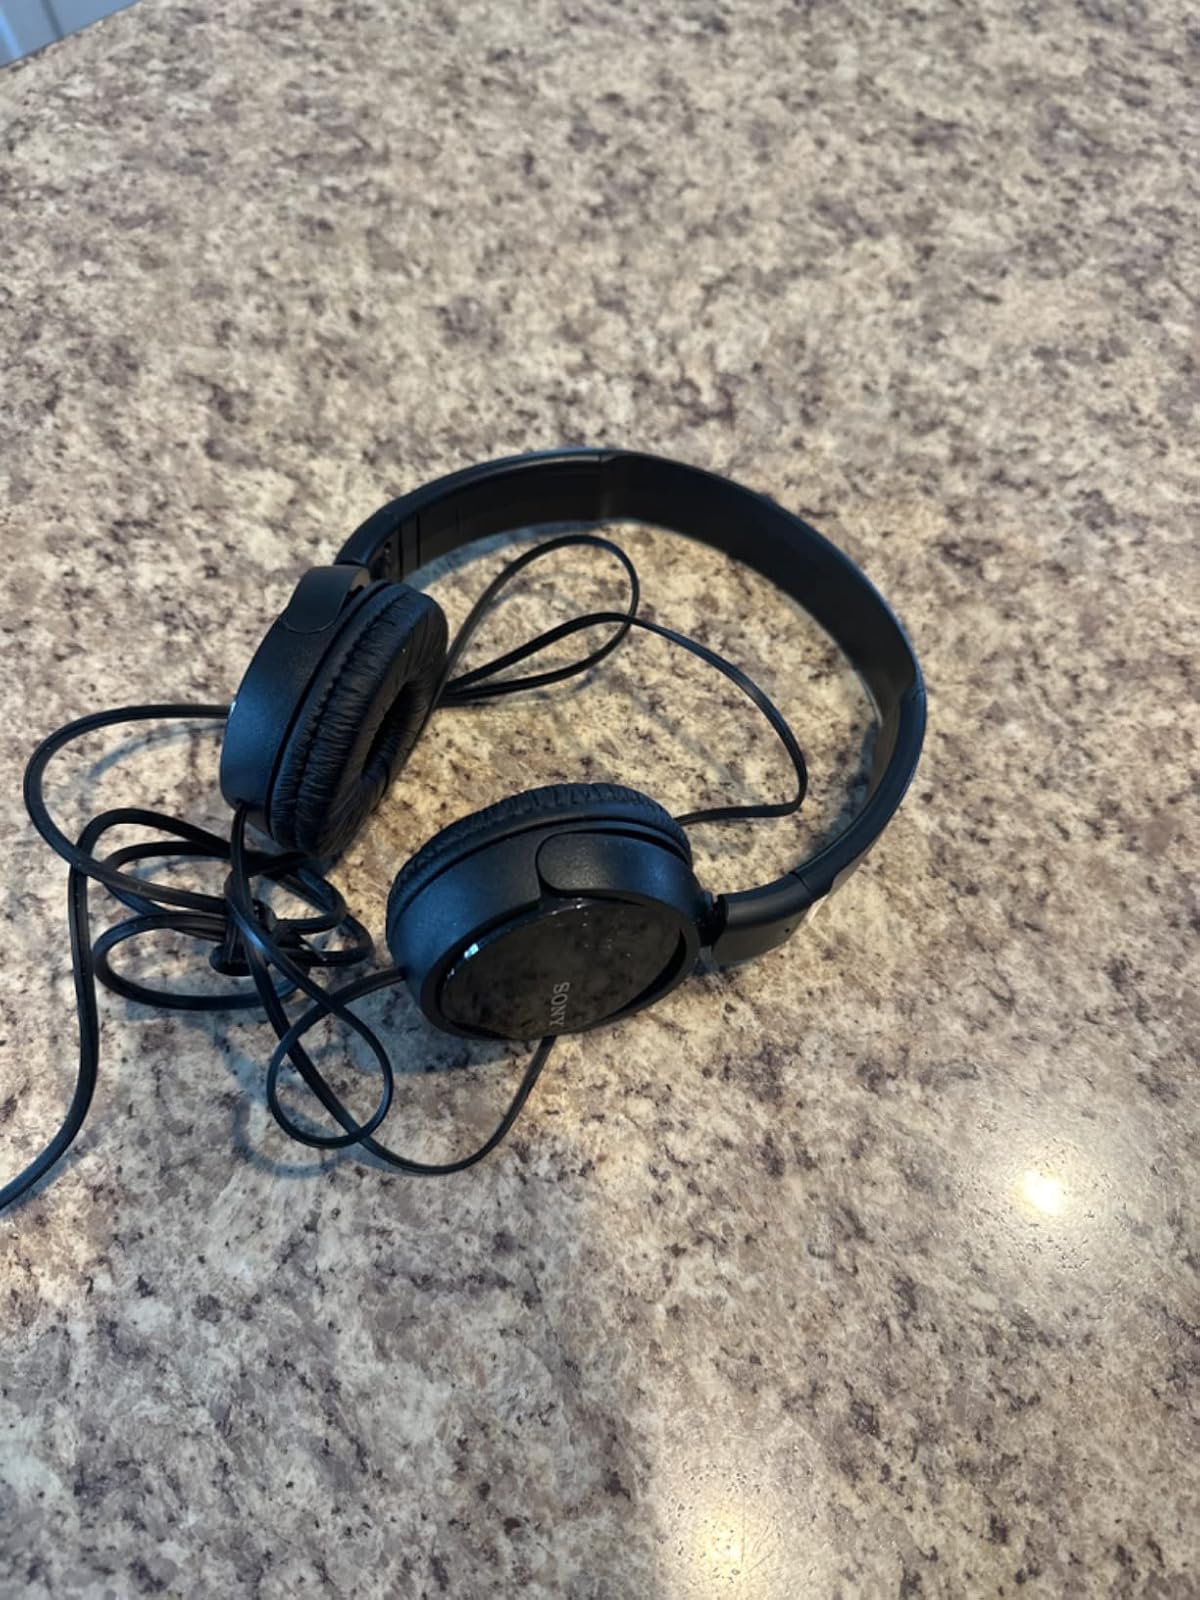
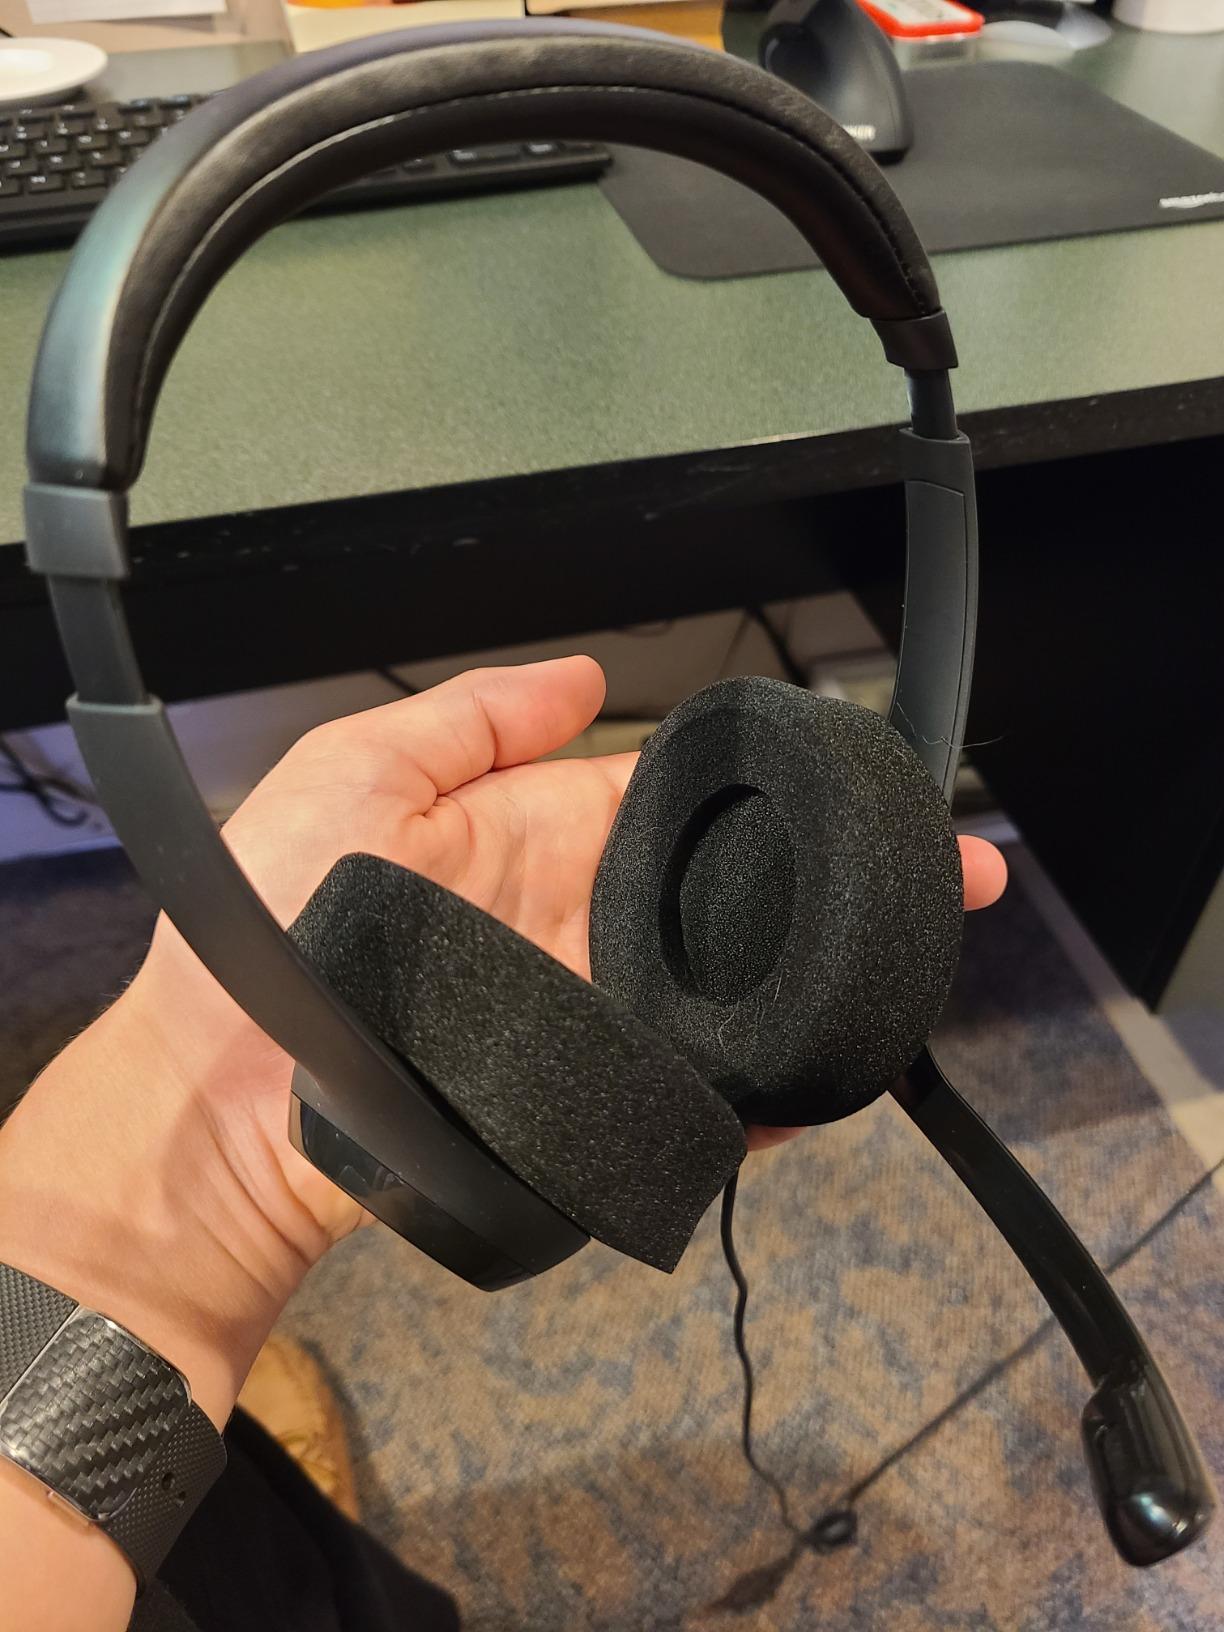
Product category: headphones
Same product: no